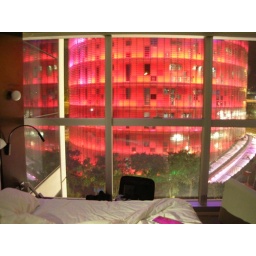
our room in the hotel diagonale. this was the world's most comfortable bed. the bathroom walls are glass...